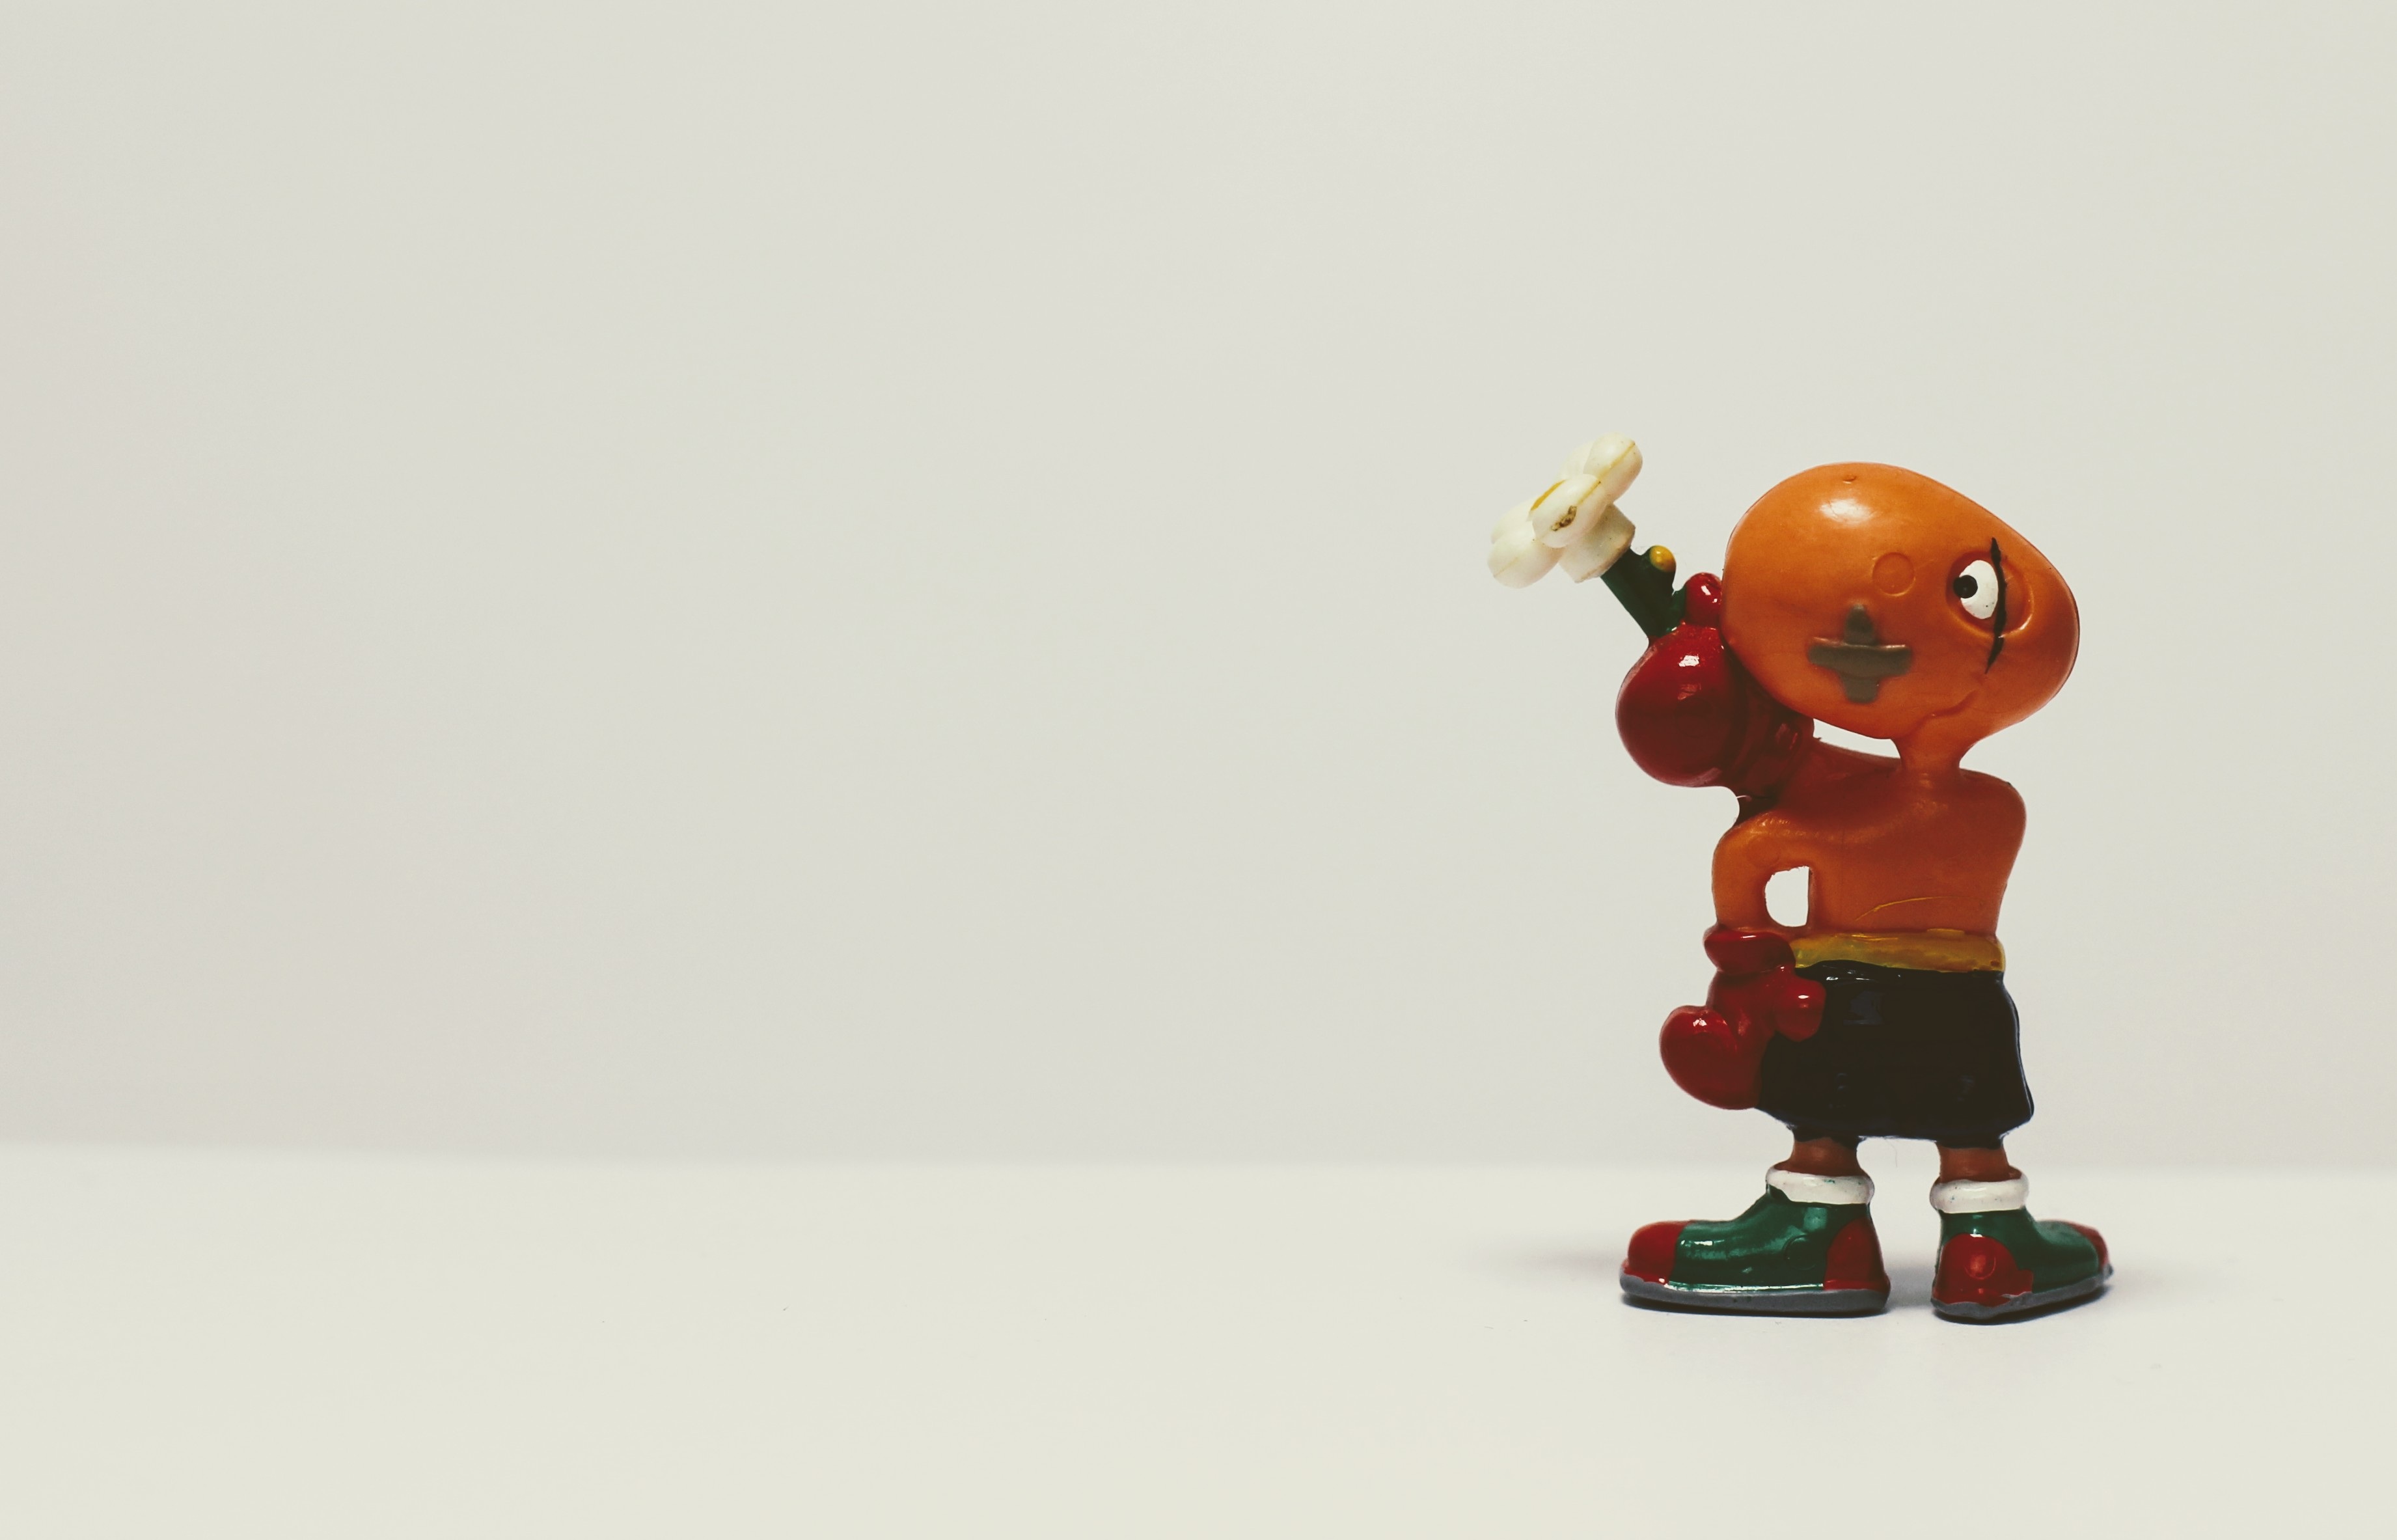
flower, collection, football, toy, figurine, toys, action figure, filter, modena, berraschungseifigur, bill body